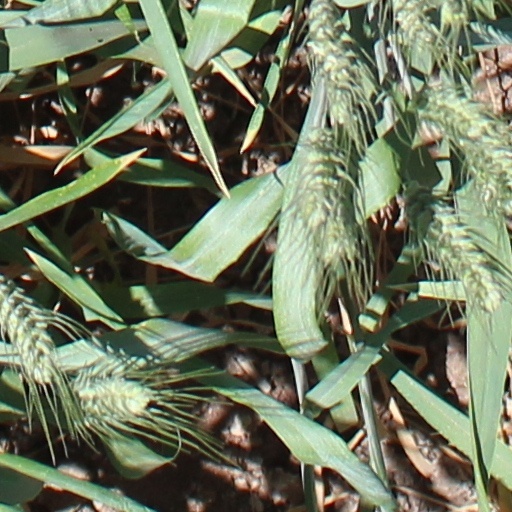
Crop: wheat